Verse of tabligh

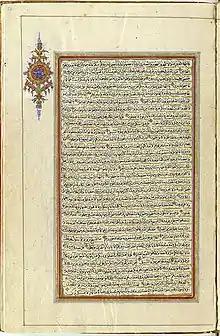
Verse of in a folio of Quran, dating to 1874

Sunni scholars proffer various theories about the verse of . Possibly because the verse is placed in the context of a critical discussion of the People of the Book (adherents of earlier monotheistic faiths), some Sunni authors conclude that Muhammad was hesitant to convey this criticism. Such is the view of al-Tabari, a prominent Sunni exegete. Alternatively, the Sunni exegete al-Zamakhshari suggests that the verse equates concealing any part of the divine revelations with concealing all of it and includes a tradition in which Muhammad is threatened with divine punishment in that case. A similar view is voiced by al-Baydawi, another Sunni exegete. Muhammad's wife Aisha may have considered this verse as evidence of his faithfulness in transmitting the divine revelations.